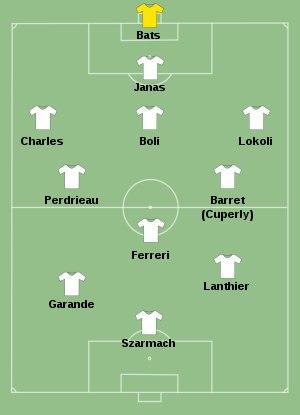
L'Association de la jeunesse auxerroise est un club de football français basé à Auxerre et fondé en 1905. Il est présidé depuis mai 2017 par Francis Graille.